Chicago Knights

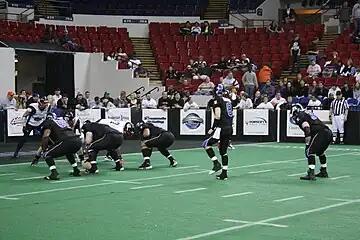
Quarterback Ryan Maiuri taking a snap against the Chicago Slaughter in 2008

The Milwaukee Bonecrushers were a team in the Continental Indoor Football League. They played their home games at the U.S. Cellular Arena. The Bonecrushers were Milwaukee's second indoor football franchise, following the Milwaukee Mustangs of the Arena Football League.